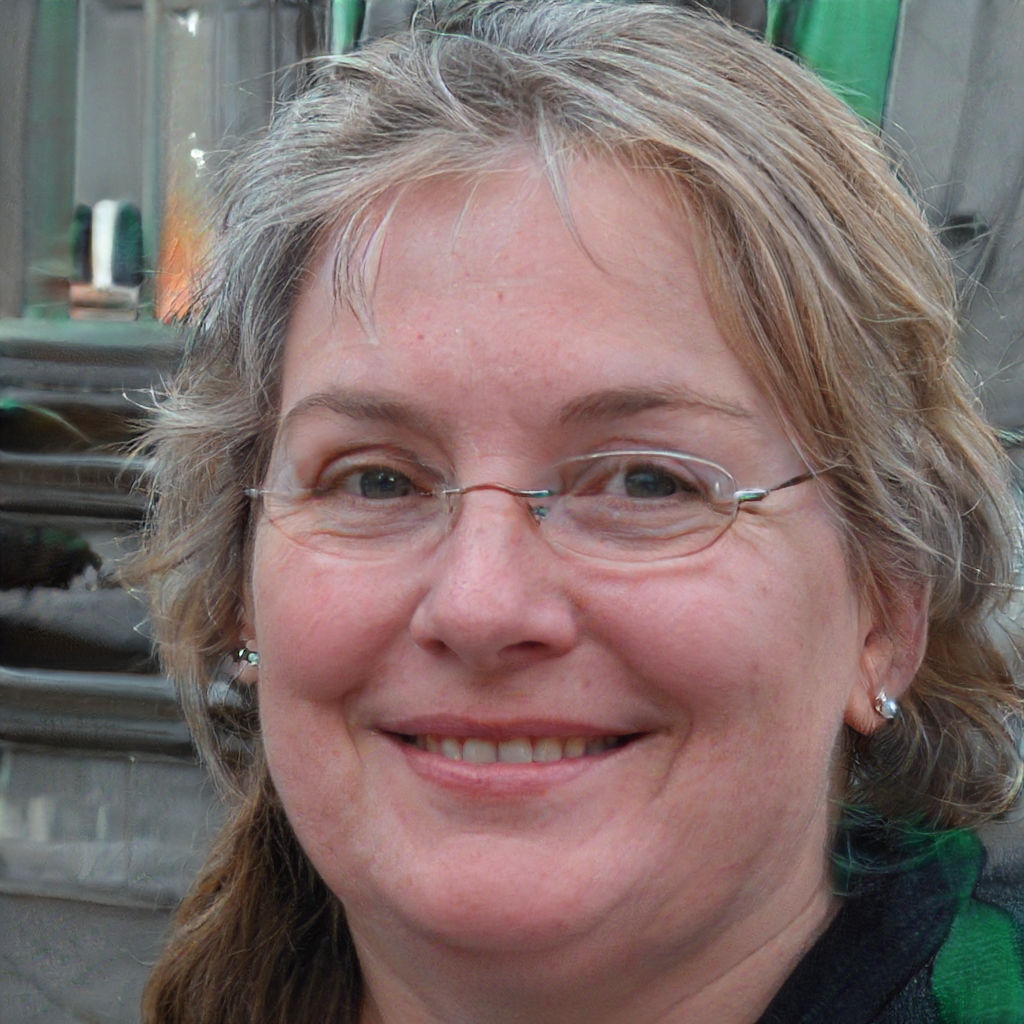
Label: Colored